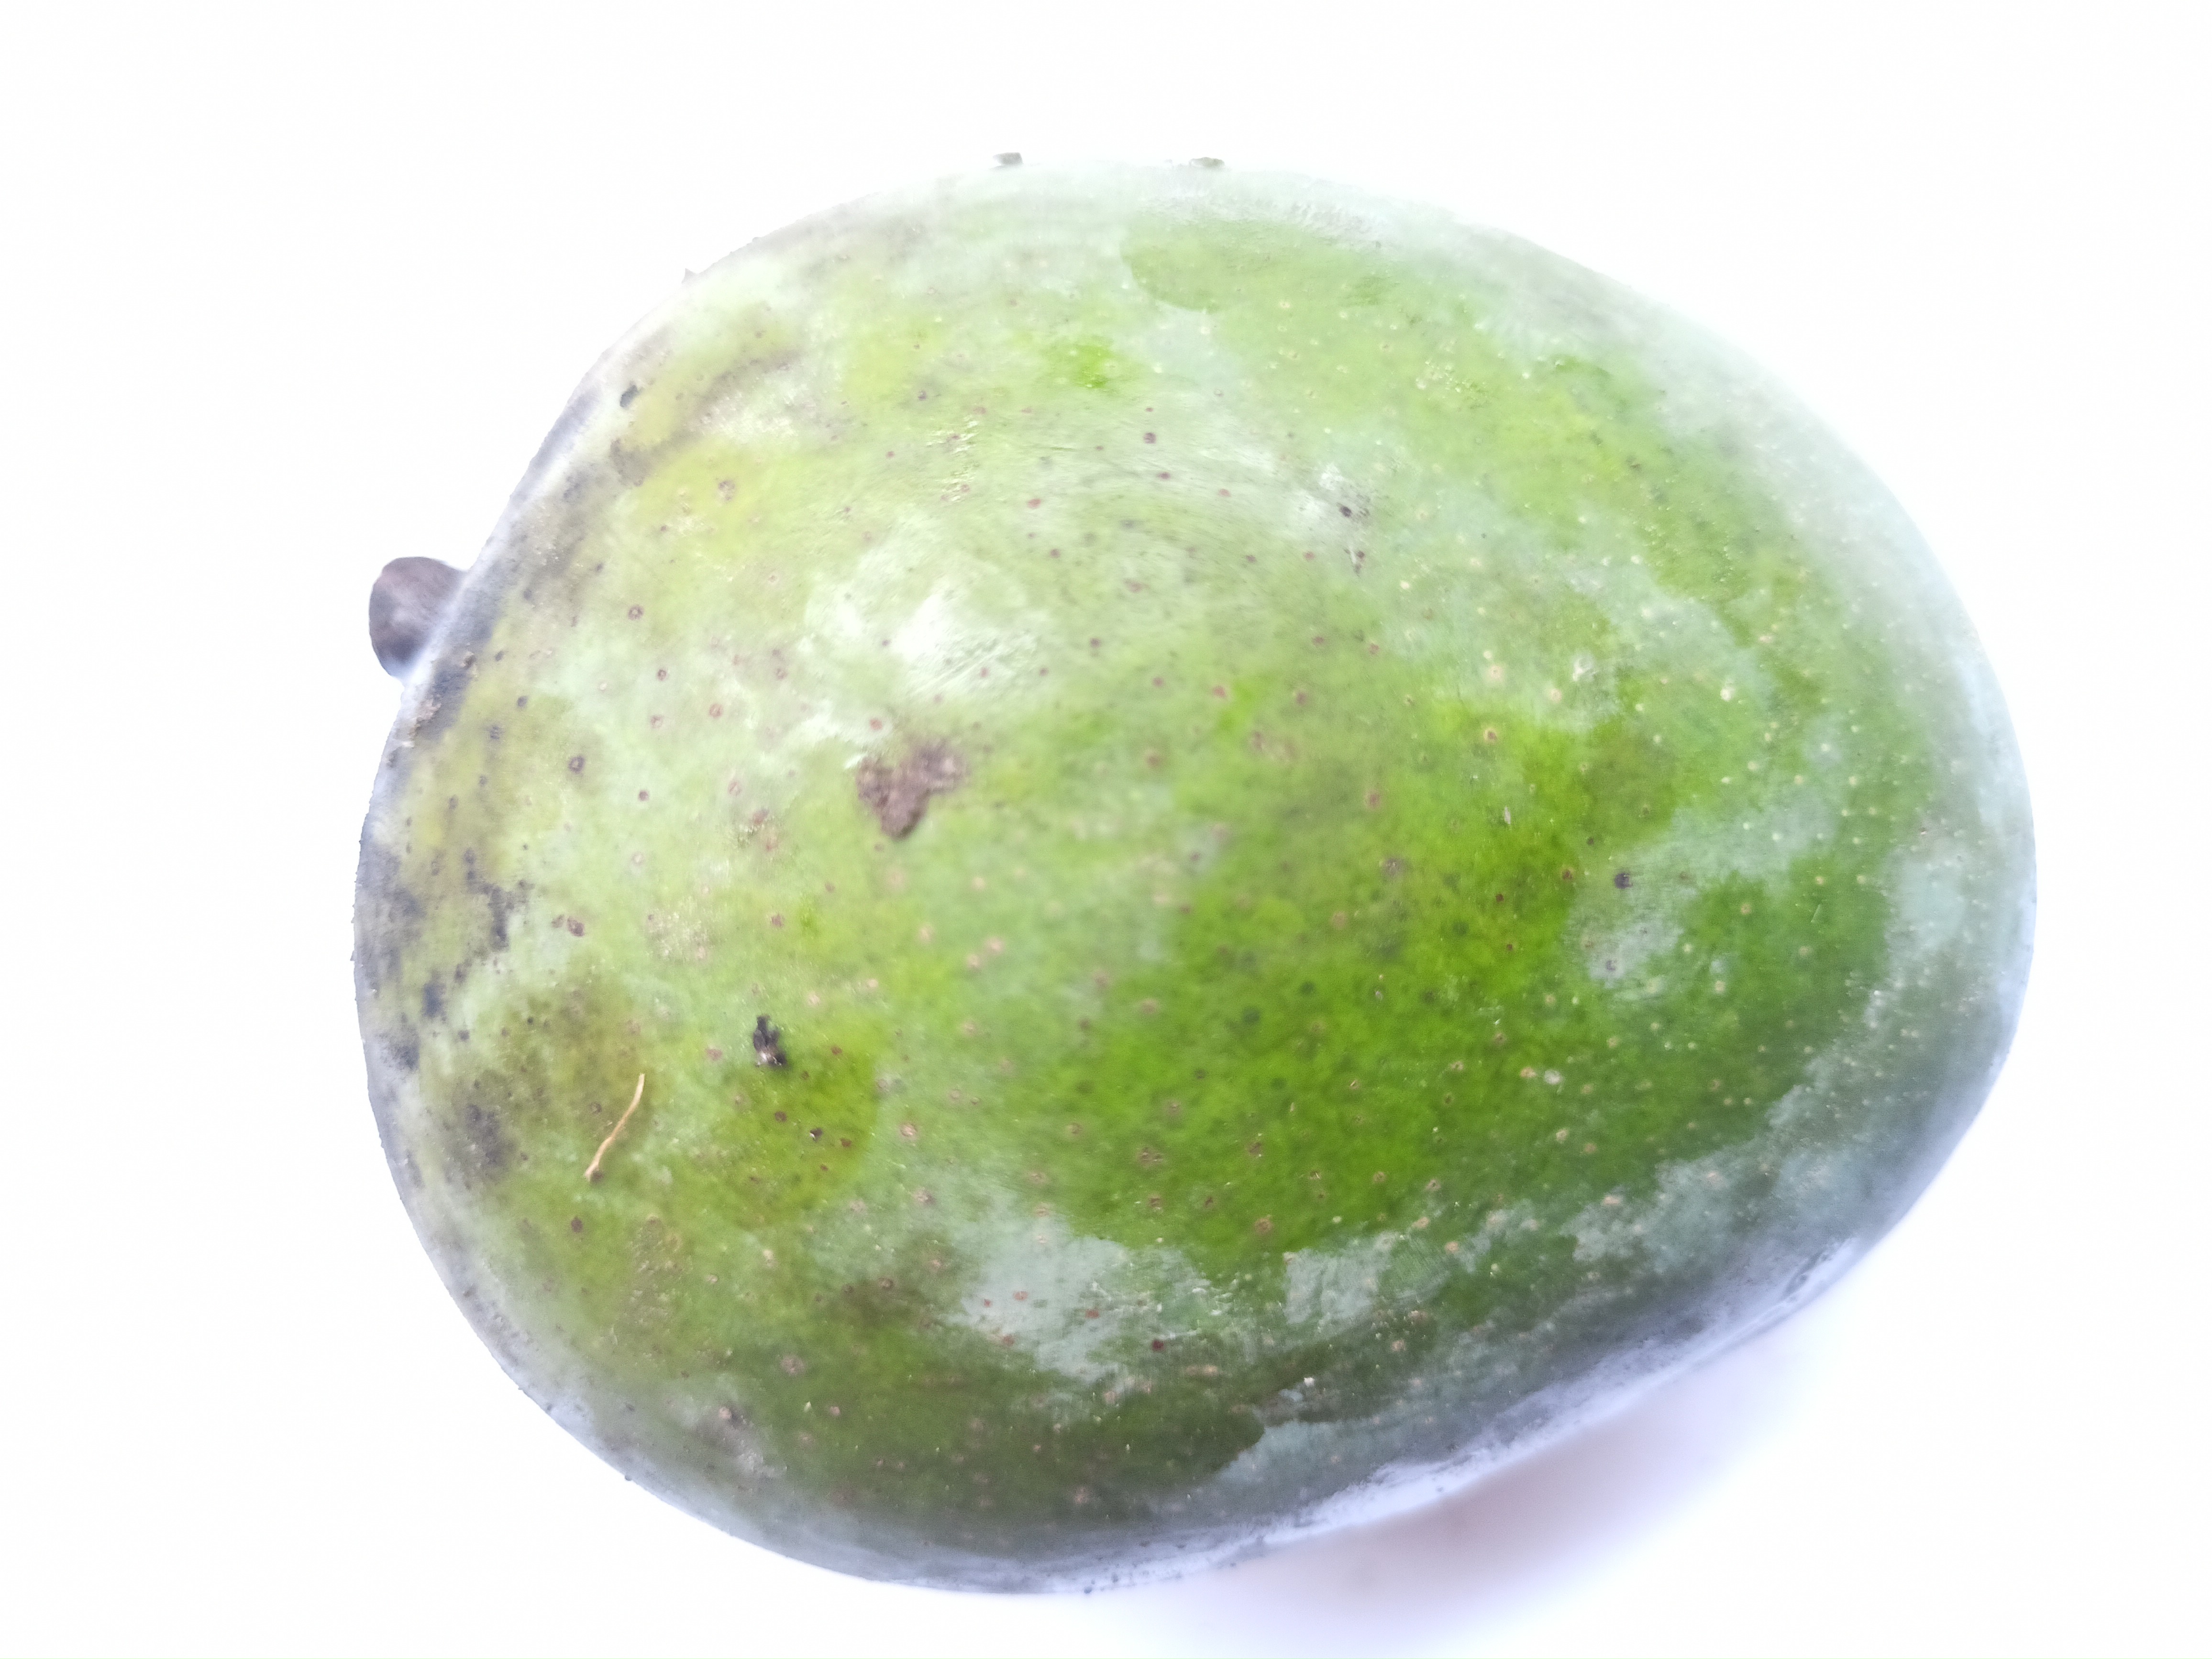
Mango variety: Khrishapat